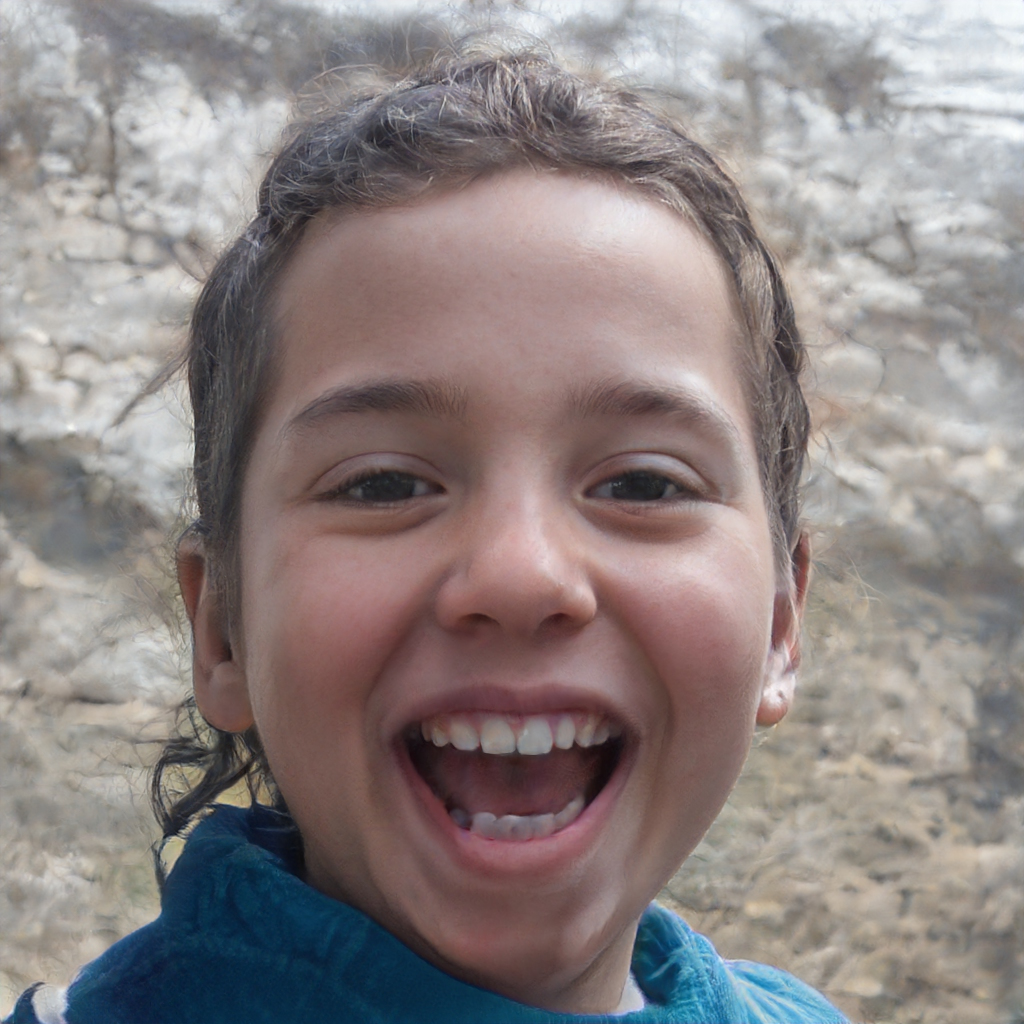
Gender: Male